Tundra bean goose

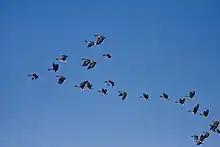
A flock of tundra bean geese

The tundra bean goose has no regular wintering sites, but is found in small groups among other grey goose species – among the most regular localities are WWT Slimbridge, Gloucestershire and Holkham Marshes, Norfolk.